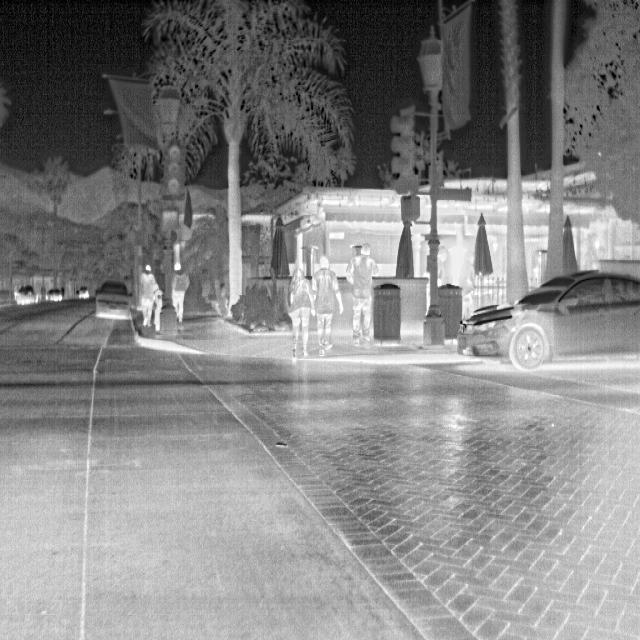
Detected objects:
label: person
label: person
label: person
label: person
label: person